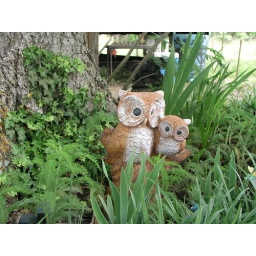
Owls in Brandi's flower bed